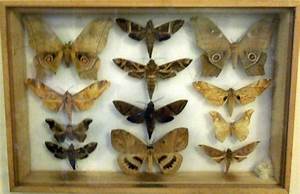
Label: farfalla